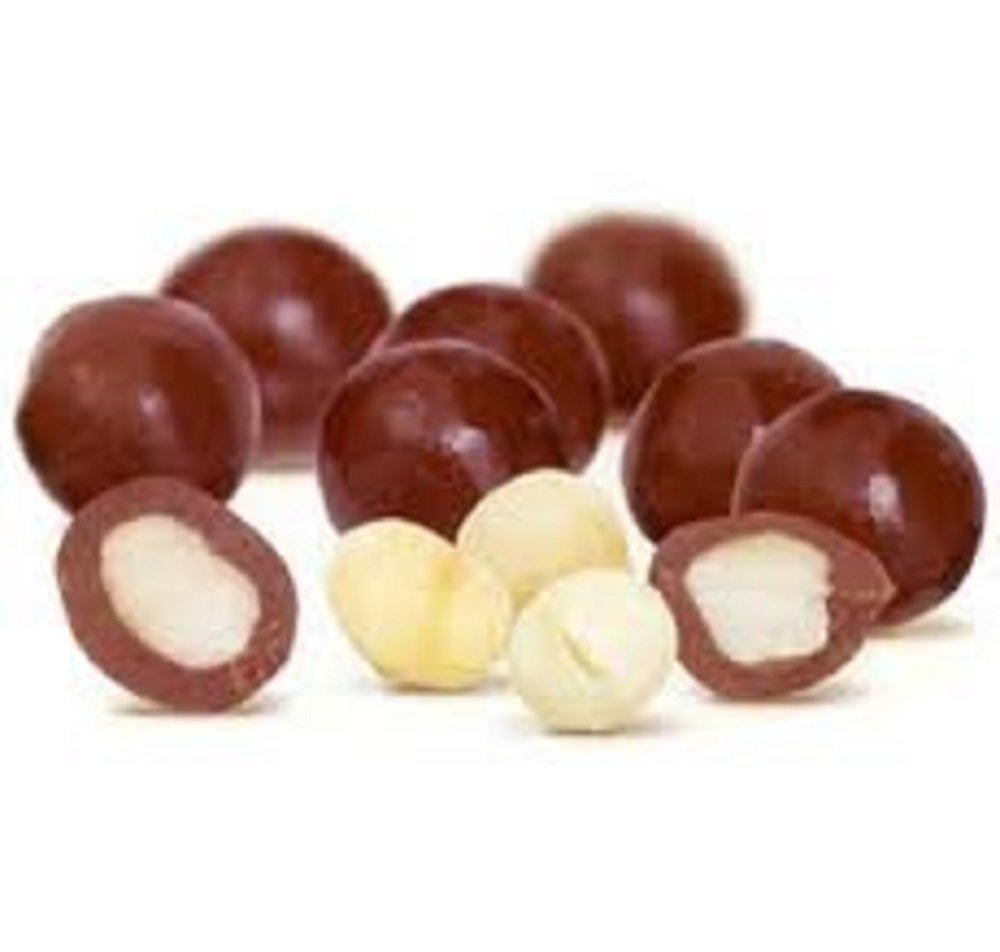
Item Name: Chocolate Covered Macadamia by Its Delish (Dark Chocolate, 5 lbs)
Bullet Point 1: Premium Quality Chocolate Covered Macadamia
Bullet Point 2: Five Pounds (80 Oz) bulk bag Its Delish brand
Bullet Point 3: Fresh macadamias roasted to perfection, then coated with fine chocolate
Bullet Point 4: WONDERFUL TREAT Candy bar, party favors, weddings, birthdays, baby showers and for any occasion
Bullet Point 5: Certified Kosher OU Non-dairy Made in the USA 100% Natural non-GMO
Product Description: Delicious chocolate coated macadamia nuts made at the Its Delish factory. Enjoy these specialty treats for any occasion. <p></p>It's Delish was established in 1992 and is located in North Hollywood, California. It's Delish is a food manufacturer and distributor who produces over 500 gourmet food products including licorice, sour belts, taffies, caramels, Jordan almonds, chocolates, nuts, fruits, trail mixes, spices, and the spice blends. It's Delish also produces organics and all natural products. We give you the opportunity to order from the factory direct!<p></p>It’s Delish! prides itself on the four pillars that are at the foundation of everything we do.<p></p>Innovation Quality Value Service
Value: 16.0
Unit: Ounce

Price: 81.99